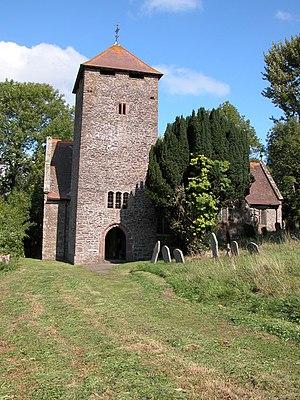
Llangattock-Vibon-Avel est une paroisse rurale située dans le comté du Monmouthshire au pays de Galles. Elle se trouve à 5 miles à l'ouest de Monmouth et à 13 miles à l'est d'Abergavenny.